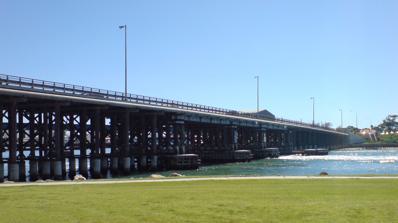
Building: Fremantle Traffic Bridge
Country: Unknown
Year built: 1939
Bridge in Fremantle, Western Australia This article needs more complete citations for verification . Please help add missing citation information so that sources are clearly identifiable. ( January 2025 ) ( Learn how and when to remove this message ) Fremantle Traffic Bridge Replacement works of the old bridge in November 2024 Coordinates 32°02′28″S 115°45′16″E / 32.0412°S 115.7545°E / -32.0412; 115.7545 ( Fremantle Traffic Bridge ) Carries Queen Victoria Street Crosses Swan River Locale Fremantle Owner Main Roads Western Australia Preceded by Stirling Bridge Followed by Fremantle Railway Bridge Characteristics Total length 219 m (719 ft) No. of lanes 4 History Opened 15 December 1939 Location The Fremantle Traffic Bridge carries Queen Victoria Street over the Swan River , linking the suburbs of North Fremantle and Fremantle in Perth , Western Australia. History Construction of the new bridge, c. 1935 , with the Old Fremantle Bridge next to it. With the 1866-built bridge connecting North Fremantle and Fremantle in urgent need of replacement, work commenced on a replacement in November 1937. It was envisaged to have a short lifespan with Fremantle Harbour expected to be extended further east. Hence it was built out of timber rather than concrete. It opened on 15 December 1939. Construction of a replacement bridge commenced in mid-2024 with completion scheduled for 2026. In August 2021, the project was altered with the new bridge to be built to the west of the current bridge rather than the east. [ needs update ] References